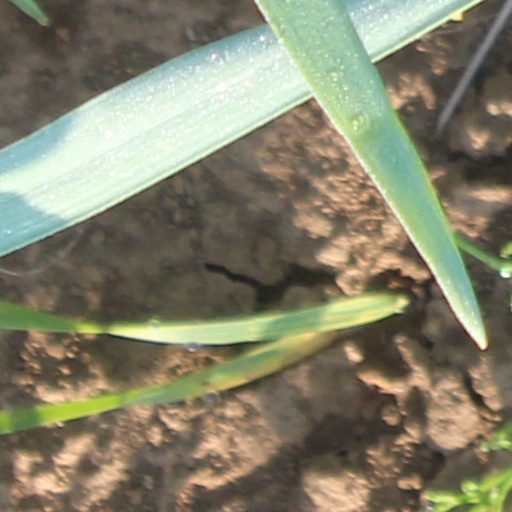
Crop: wheat